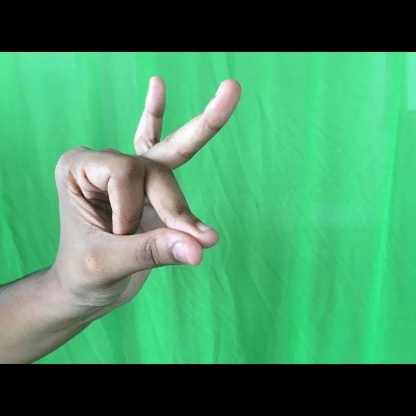
Mudra: Bramaram